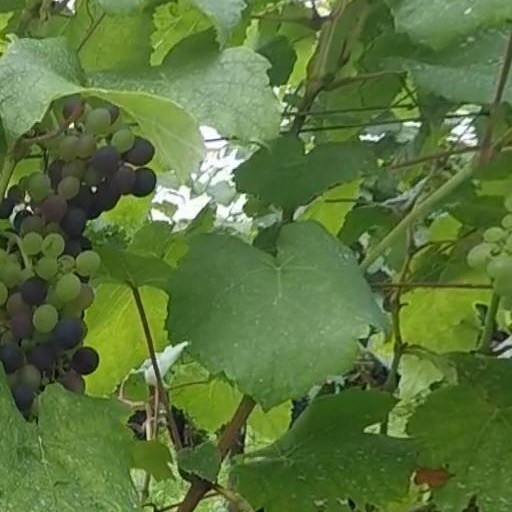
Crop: grape